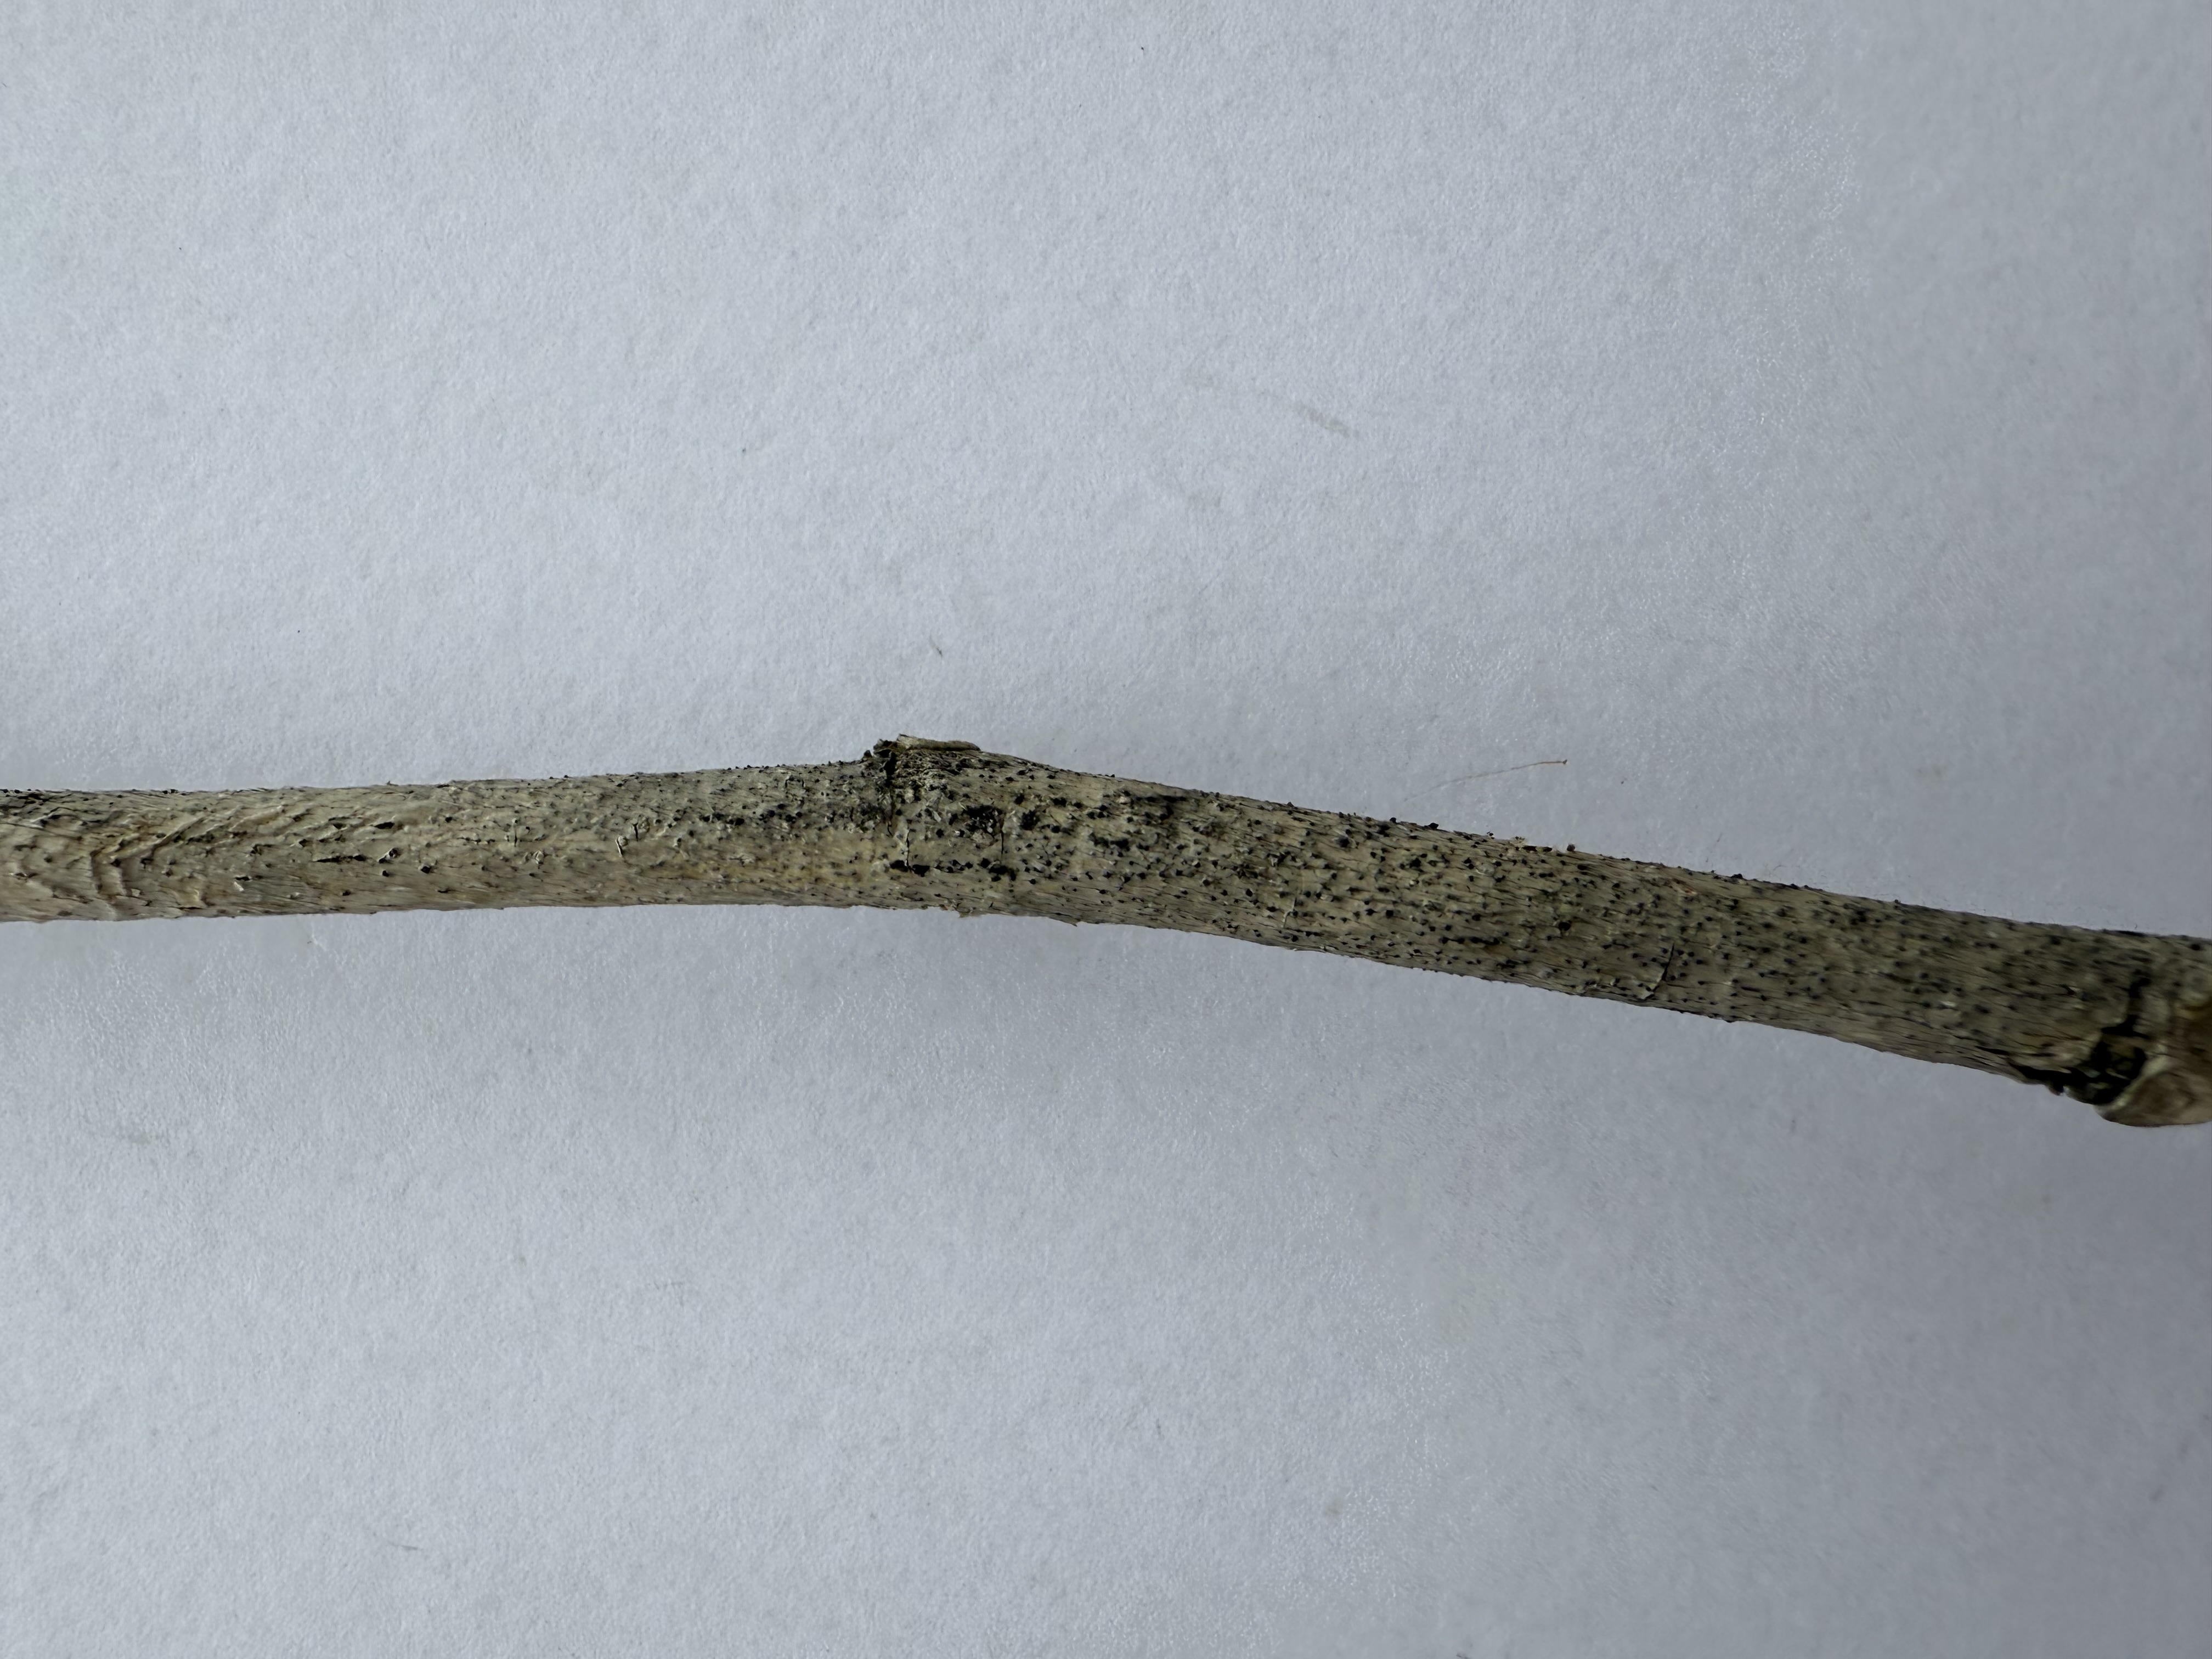
Variety: Austria Everbearing Mulberry